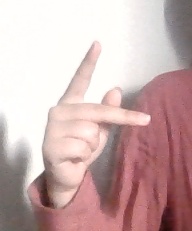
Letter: dha